Zambia

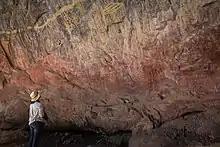
Ancient (but graffitied) Rock Art in Nsalu Cave, Kasanka National Park in North-Central Zambia

Modern Zambia once was inhabited by the Khoisan and Batwa peoples until around AD 300, when migrating Bantu began to settle the areas. It is believed the Khoisan people originated in East Africa and spread southwards around 150,000 years ago. The Twa people were split into two groups: the Kafwe Twa lived around the Kafue Flats and the Lukanga Twa who lived around the Lukanga Swamp. Many examples of ancient rock art in Zambia, like the Mwela Rock Paintings, Mumbwa Caves, and Nachikufu Cave, are attributed to these early hunter-gatherers. The Khoisan and especially the Twa formed a patron-client relationship with farming Bantu peoples across central and southern Africa but were eventually either displaced by or absorbed into the Bantu groups.